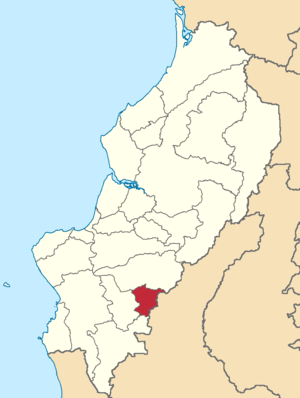
Olmedo est un canton d'Équateur situé dans la province de Manabí.